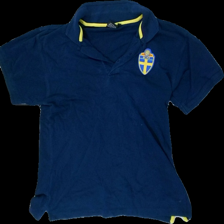
View: front
Type: Shirt
Category: Unisex
Brand: Not in the list
Brand text on label: Clique
Colors: Blue, Yellow
Material: 100% cotton
Pattern: Other
Cut: Regular
Size: M
Season: All
Stains: Minor
Price range: <50
Recommended usage: Export
Comment: Sports team attire